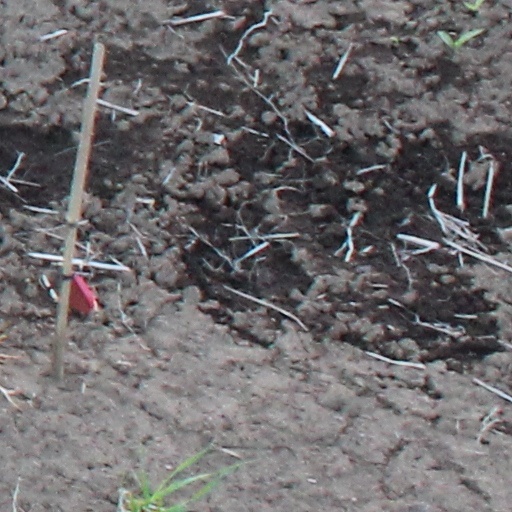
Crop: wheat